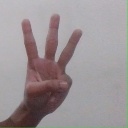
अक्षर: व